489th Attack Squadron

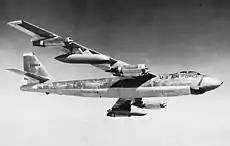
B47E Stratojet in flight

As the Germans retreated from Sicily, the squadron attacked their evacuation beaches near Messina the following month. In September, it supported Operation Avalanche, the invasion of Italy near Salerno. During the first six months of 1944, it provided air support for the Allied drive on Rome. In March 1944, Mount Vesuvius erupted, covering 340th Group aircraft at Pompeii Airfield with volcanic ash. As a result, the squadron was forced to move to Gaudo Airfield. In April, it moved to Alesan Airfield, on Corsica.